System monitor

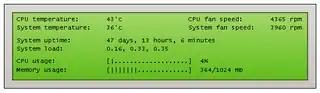
A system monitor displaying system resources usage

A system monitor is a hardware or software component used to monitor system resources and performance in a computer system.